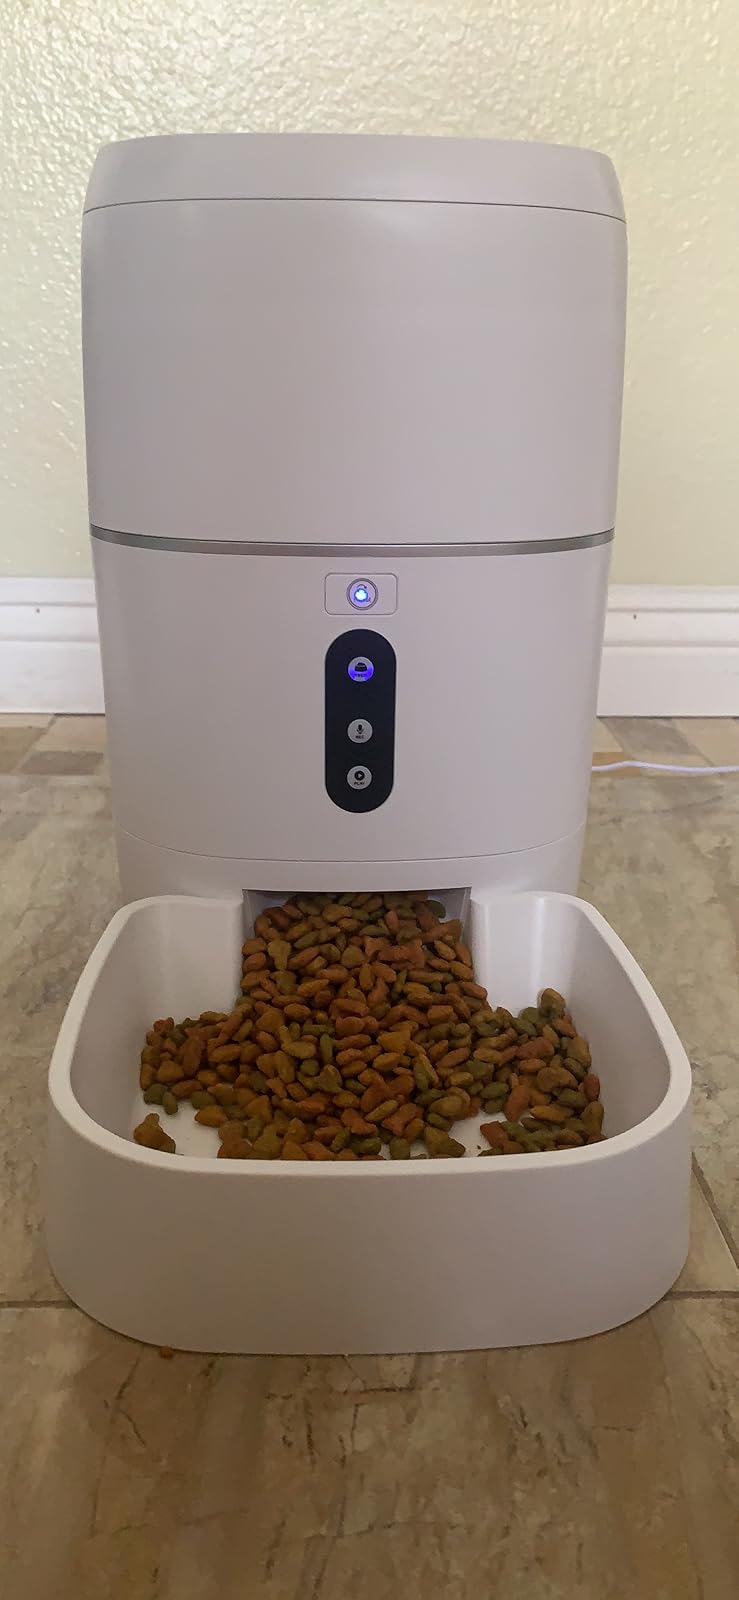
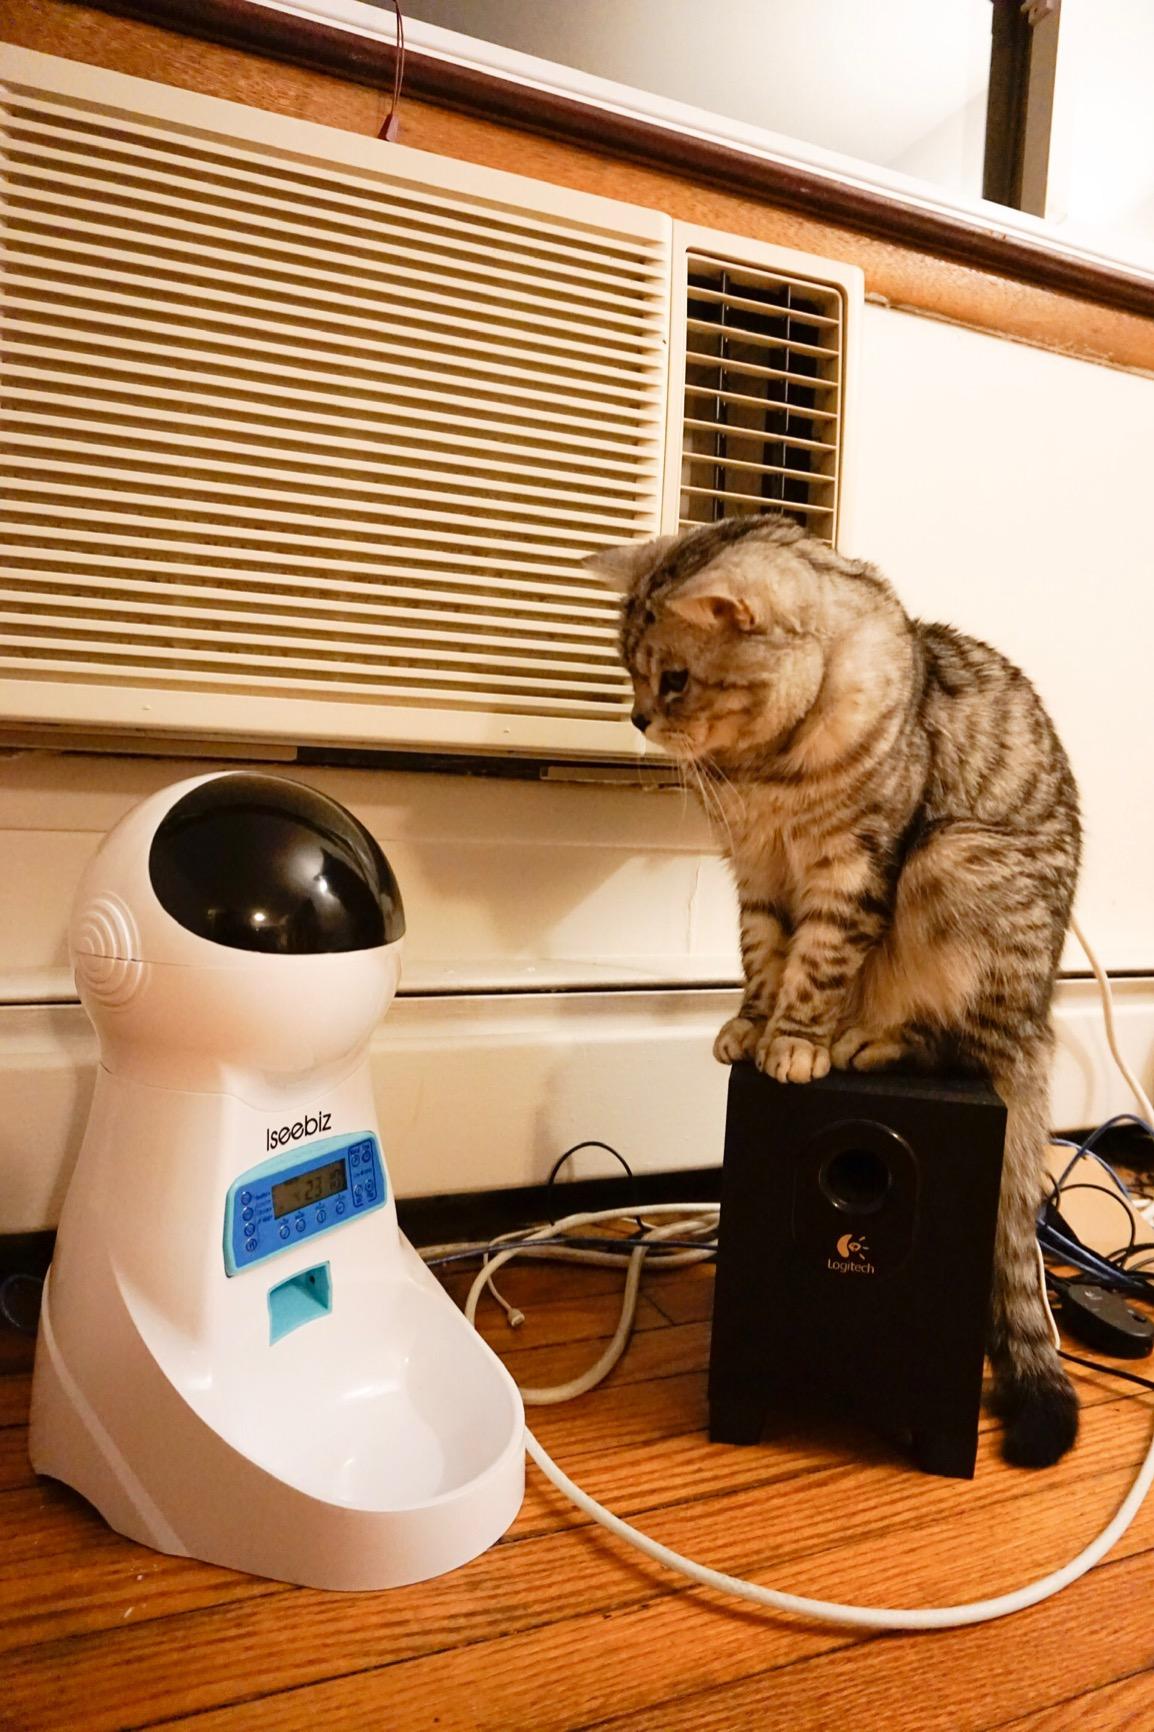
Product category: items_feeder
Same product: no